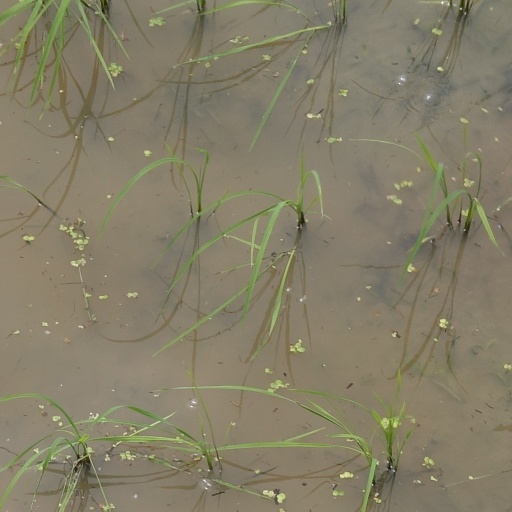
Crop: rice